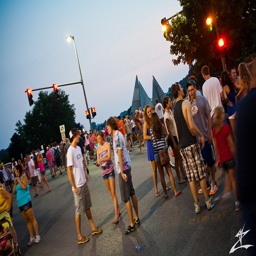
a crowd of people stand around on a street, talking
a lot of people standing in the middle of the road with red stop lights
There are people standing around in a crowd.
A group of people who are congregating in a street.
A crowd standing in the street with people talking to each other.